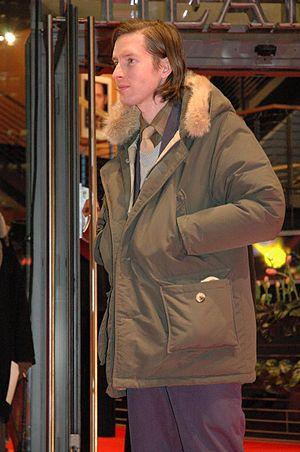
Hôtel Chevalier est un court-métrage franco-américain écrit et réalisé par Wes Anderson et sorti en 2007. Natalie Portman et Jason Schwartzman y jouent le rôle de deux amants qui se retrouvent dans une chambre d’hôtel à Paris. Ce court-métrage de treize minutes sert de prologue au film de Wes Anderson sorti en 2007, À bord du Darjeeling Limited. Il a été tourné dans un hôtel parisien par une équipe réduite et financée par Wes Anderson qui pensait initialement en faire un court-métrage autonome. Il a été montré pour la première fois au festival du film de Venise dans le cadre de la première de À bord du Darjeeling Limited le 2 septembre 2007 et diffusé plus tard dans le mois dans les Apple Stores de quatre villes américaines. Le lendemain de sa sortie, il a été mis à disposition gratuitement sur l’iTunes Store, et ce pendant un mois ; il a été téléchargé plus de 500 000 fois durant cette période. Hôtel Chevalier a été un des courts-métrages les plus commentés en 2007, une part importante de cette attention étant orientée vers la scène de nu de Natalie Portman.
Wes Anderson [wɛs ˈændɚsən] est un réalisateur, scénariste et producteur américain, né le 1ᵉʳ mai 1969 à Houston. Ses films sont connus pour leur style visuel et narratif distinctif. Son plus grand succès est The Grand Budapest Hotel sorti en 2014.
Moonrise Kingdom est un film américain de Wes Anderson sorti en 2012. Le film est le septième long-métrage d'Anderson et le deuxième dont le scénario est coécrit par Roman Coppola. Il s'agit aussi de sa sixième collaboration d'Anderson avec l'acteur Bill Murray. Il a été tourné sur l'île Prudence, située dans la baie de Narragansett.
Fantastic Mr. Fox ou Fantastique Maître Renard au Québec, est un film d'animation en volume américain réalisé par Wes Anderson, dont il a co-signé le scénario avec Noah Baumbach. Il s'agit de l'adaptation du livre de Roald Dahl Fantastique Maître Renard. Le film, produit par Regency Enterprises, Indian Paintbrush et la 20th Century Fox, est sorti aux États-Unis le 13 novembre 2009 de façon limitée, puis le 25 novembre 2009 sur le reste du territoire et en France le 17 février 2010.